Allston Congregational Church

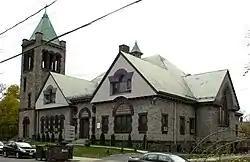

Allston Congregational Church is a historic Congregational church building at 31-41 Quint Avenue in the Allston neighborhood Boston, Massachusetts. Built in 1890–91 to a design by Allston native Eugene L. Clark, it is a prominent local example of Richardsonian Romanesque architecture. The property includes a Shingle style parsonage built about the same time. The buildings were listed on the National Register of Historic Places in 1997. The building presently houses a mosque and the Palestinian Cultural Center for Peace.